The End of Illa

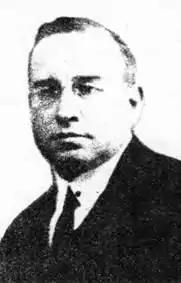
The author, José Moselli, delivered with this writing the tragic history of the city of Illa.

This novel, which reveals the existence of a lost ancient civilization, is recounted in the form of a flashback. In effect, while the prologue, which starts from the beginning of the 20th century, recounts how the narrator found himself in possession of a manuscript written by Xié, an inhabitant of the city of Illa, the following parts of the novel are a first-person account by Xié himself. It was the second time that José Moselli wrote his story in first person, after the novel "The Last Pirate" appearing the previous year.